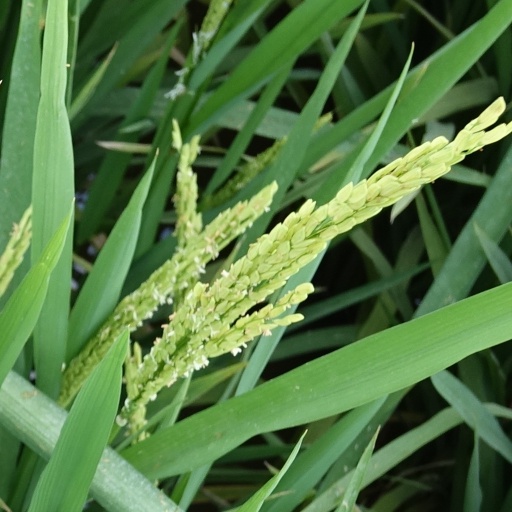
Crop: rice